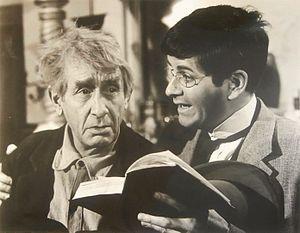
Linden Chiles est un acteur américain, né le 22 mars 1933 à Saint-Louis, mort le 15 mai 2013 à Topanga.